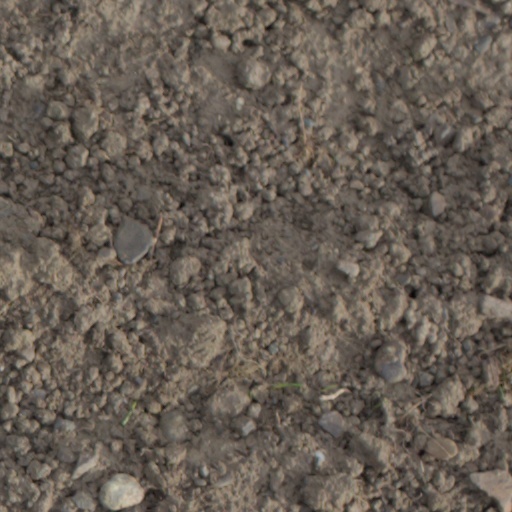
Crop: wheat